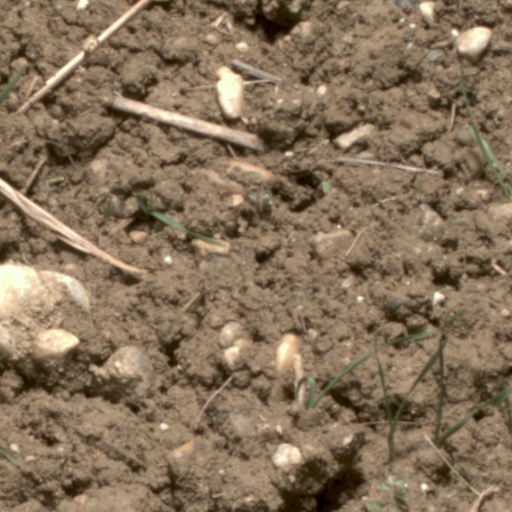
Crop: wheat